Hitchin

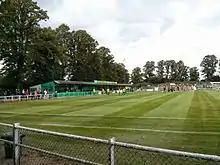
Top Field, the home ground of Hitchin Town F.C.

Hitchin Rugby Club was founded in 1954 and competes in rugby union at all age levels within the Hitchin area. This includes teams at ages 7 to 12, 13 to 17, under 19s, seniors, over 35s, and a Ladies side.